Into the Millennium Tour

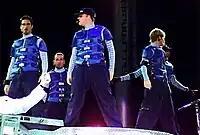
Performing during the tour

Before the tour commenced, the group filmed a Disney Channel concert special on May 11, 1999, from the New Amsterdam Theatre in New York City. The first leg of the tour was a European leg, which ran from June 2–August 7, 1999 and featured more than 40 concerts in over 30 cities and 13 countries. The first leg of the North American tour initially sold 53 dates (40 announced and 13 added due to demand) in 39 cities, scheduled to run from September 14–December 2, 1999. The entire leg sold out on the August 14 onsale date. The reported 765,000 tickets grossed sales estimated at $30 million, with face values set at $28.50 and $38.50, putting the entire tour on sale on one morning was an unusual sales method which allowed the on sale to become an event and resulted in broken sales records. A majority of the tickets sold out within the first hour of the sale, and several venues set records for sell-out speed. After adding several additional shows, the leg ultimately comprised 53 shows with some venues hosting three consecutive shows. As a result of Hurricane Floyd, which was approaching Florida, the band was forced to postpone the first two tour dates from September 14 and 15 to December 5 and 6.